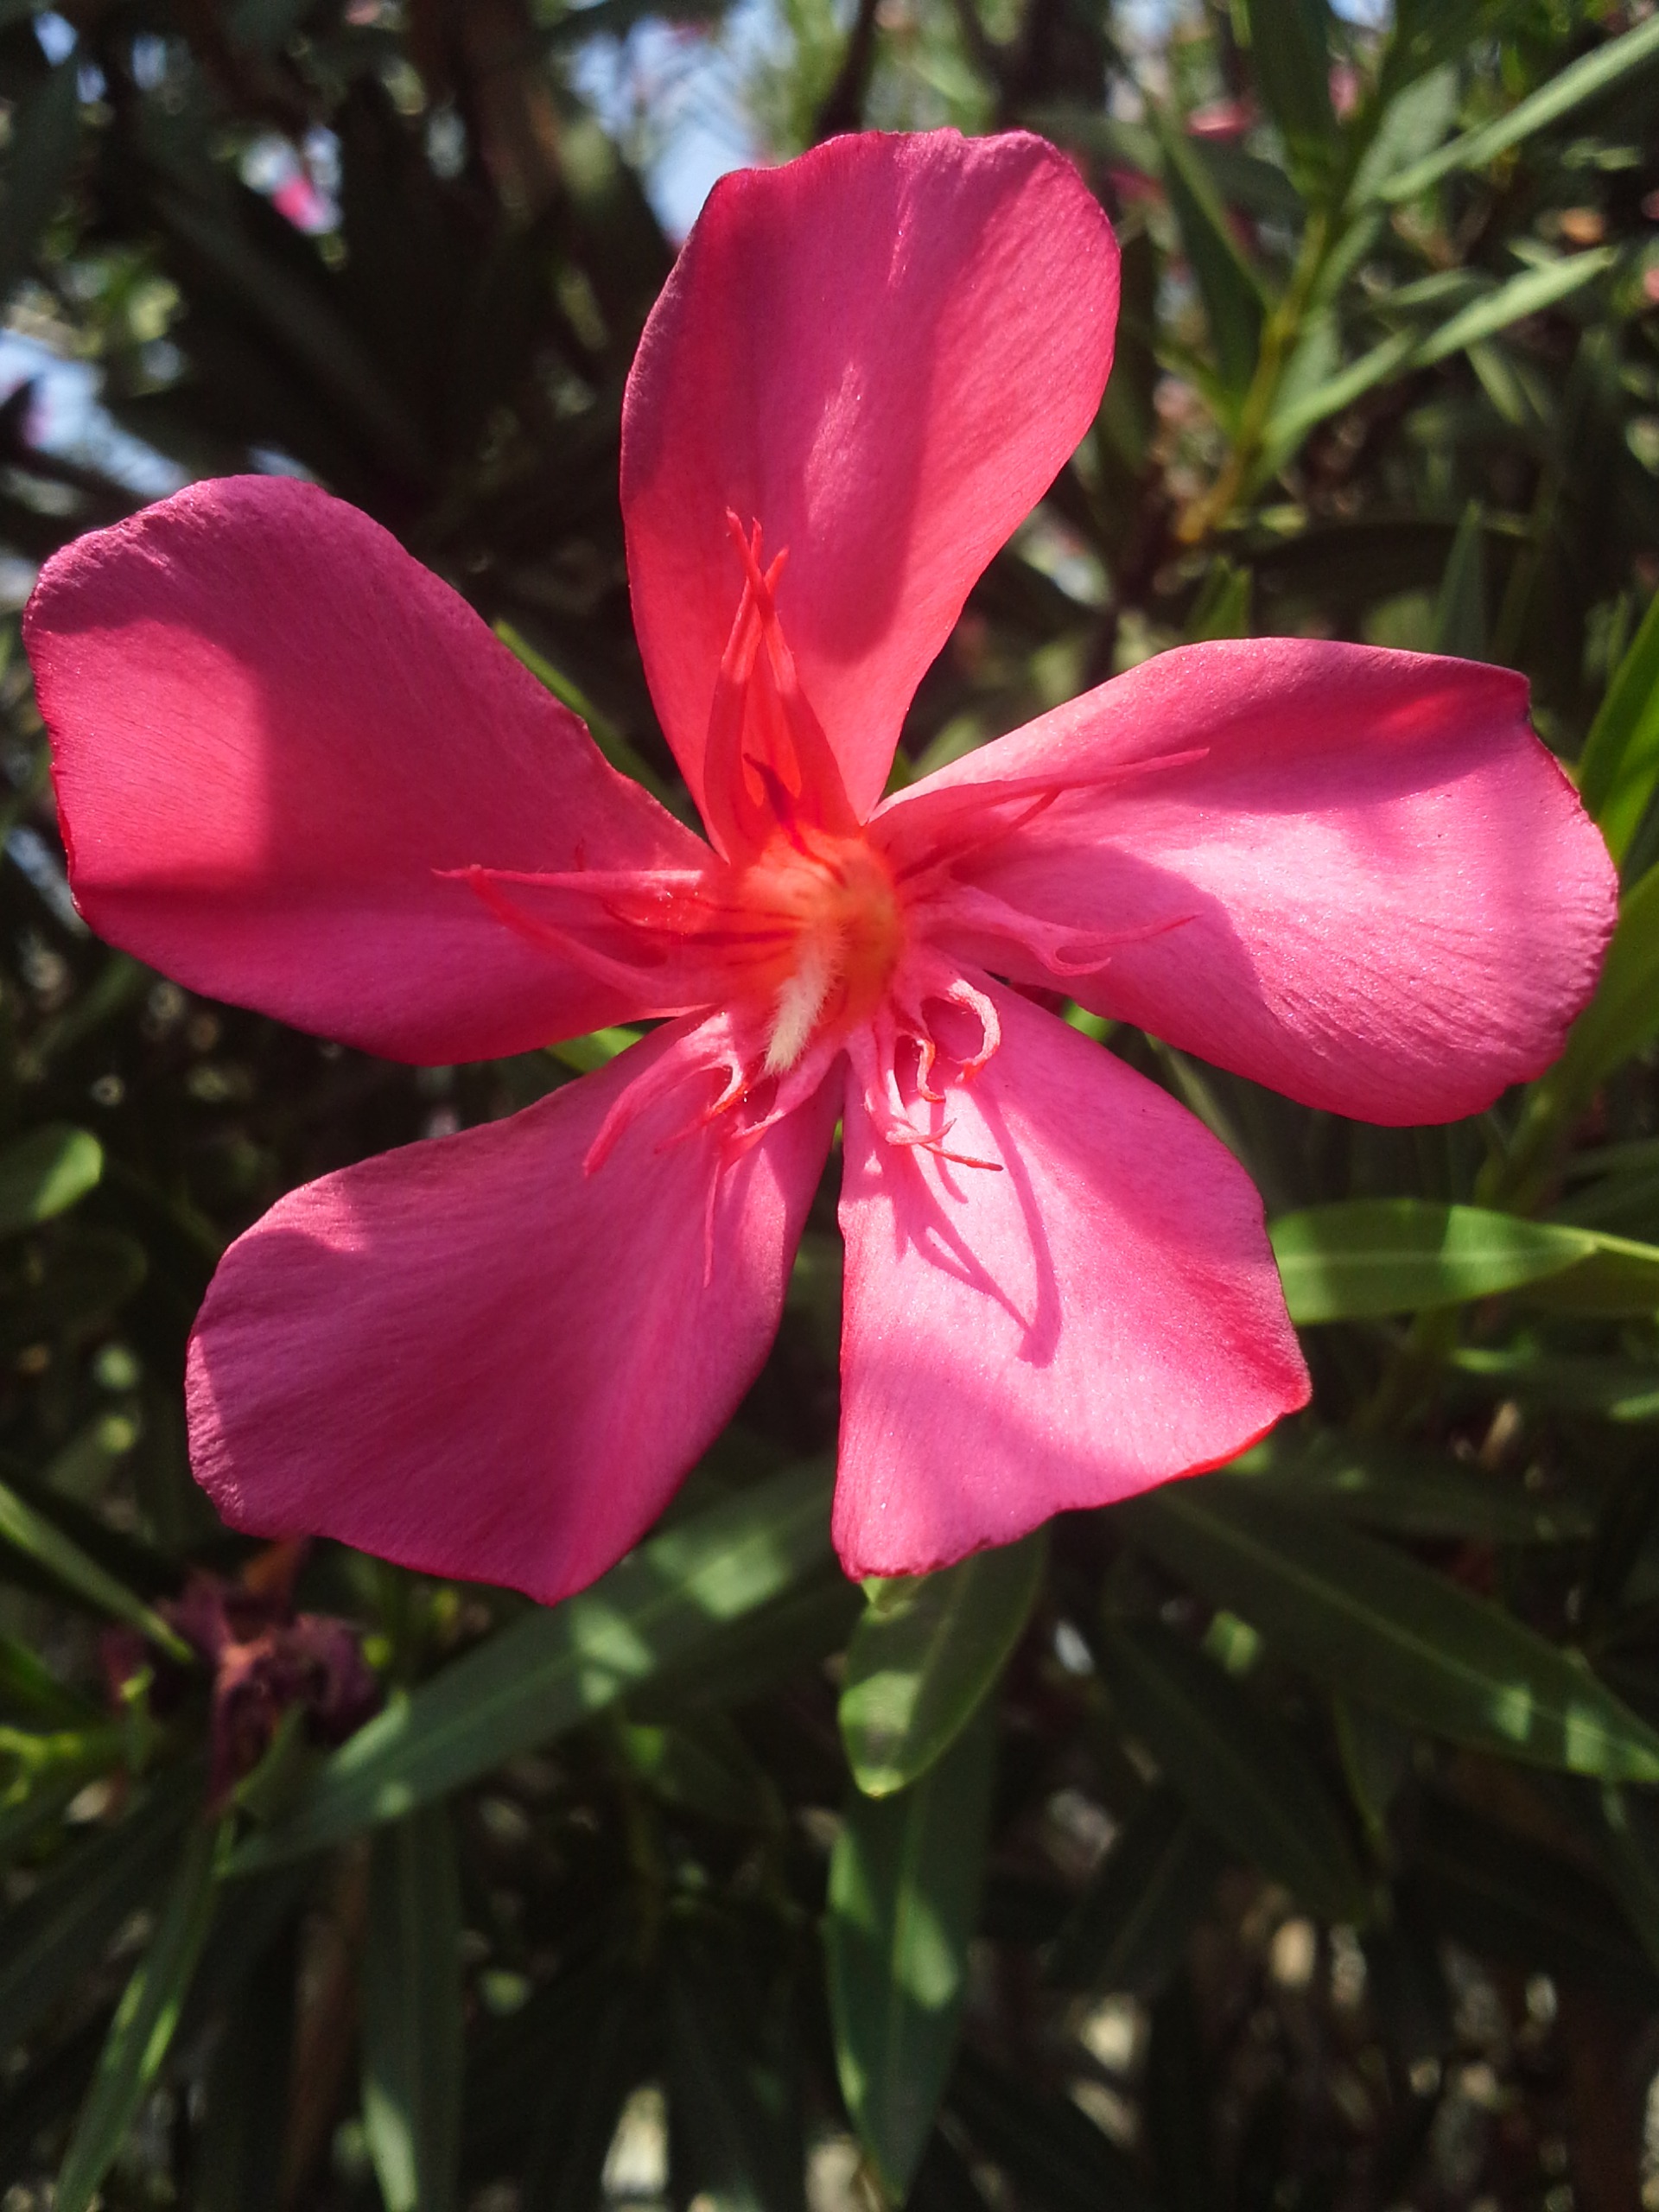
nature, blossom, plant, flower, petal, red, botany, garden, flora, fuchsia, macro photography, flowering plant, land plant